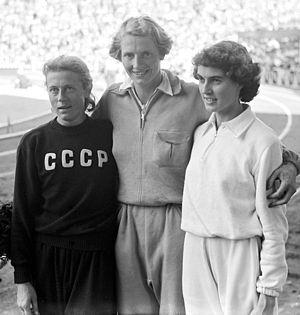
Dorothy Gladys Manley est une athlète britannique spécialiste du 100 mètres. Licenciée à l'Essex Ladies Athletic Club, elle mesure 1,65 m pour 51 kg. Elle est mariée à l'athlète John Parlett.
Yevgeniya Sechenova est une athlète russe concourant sous les couleurs de l'URSS, spécialiste des épreuves de sprint.